1962–1966

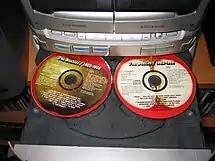
The two discs of the 1993 CD issue in a carousel CD player

The first compact disc version was released on 20 September 1993. It was released on two discs for the price of two albums, though it could have fit onto a single disc; EMI stated that this was done to match the release of "1967–1970". The CD version used new digital masters. The first four tracks on the CD release are in mono; the rest of the tracks are in stereo. The tracks "All My Loving", "Can't Buy Me Love", "A Hard Day's Night", "And I Love Her" and "Eight Days a Week" made their CD stereo debut with this release.